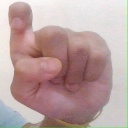
अक्षर: इ